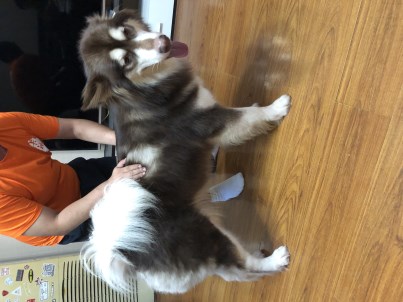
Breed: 1324-n000004-malamute